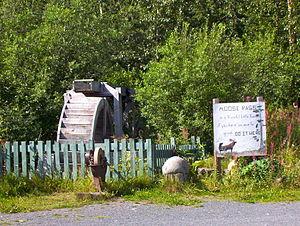
Moose Pass est une localité d'Alaska aux États-Unis située dans la Péninsule Kenai, faisant partie du Borough de la péninsule de Kenai. Sa population était de 219 habitants en 2010.